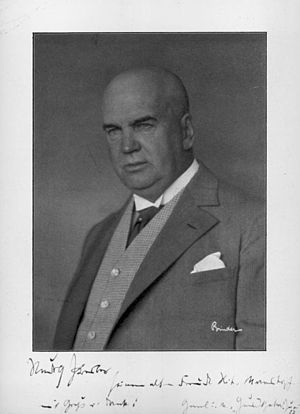
Rudolf Presber
Hermann Otto Rudolf Presber var en tysk forfatter.